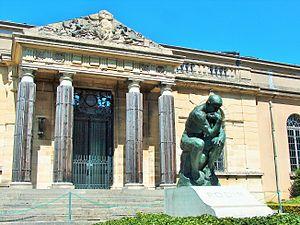
tombe de Rodin avec le Penseur au dessus, musée Rodin de Meudon